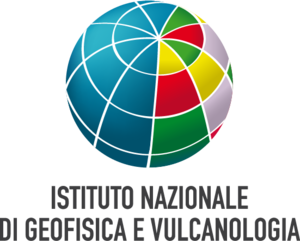
L' Institut national de géophysique et de vulcanologie est un institut de recherche italien pour la géophysique et la volcanologie.